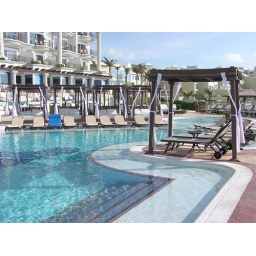
Several of the chairs were in the water and most were on dry land